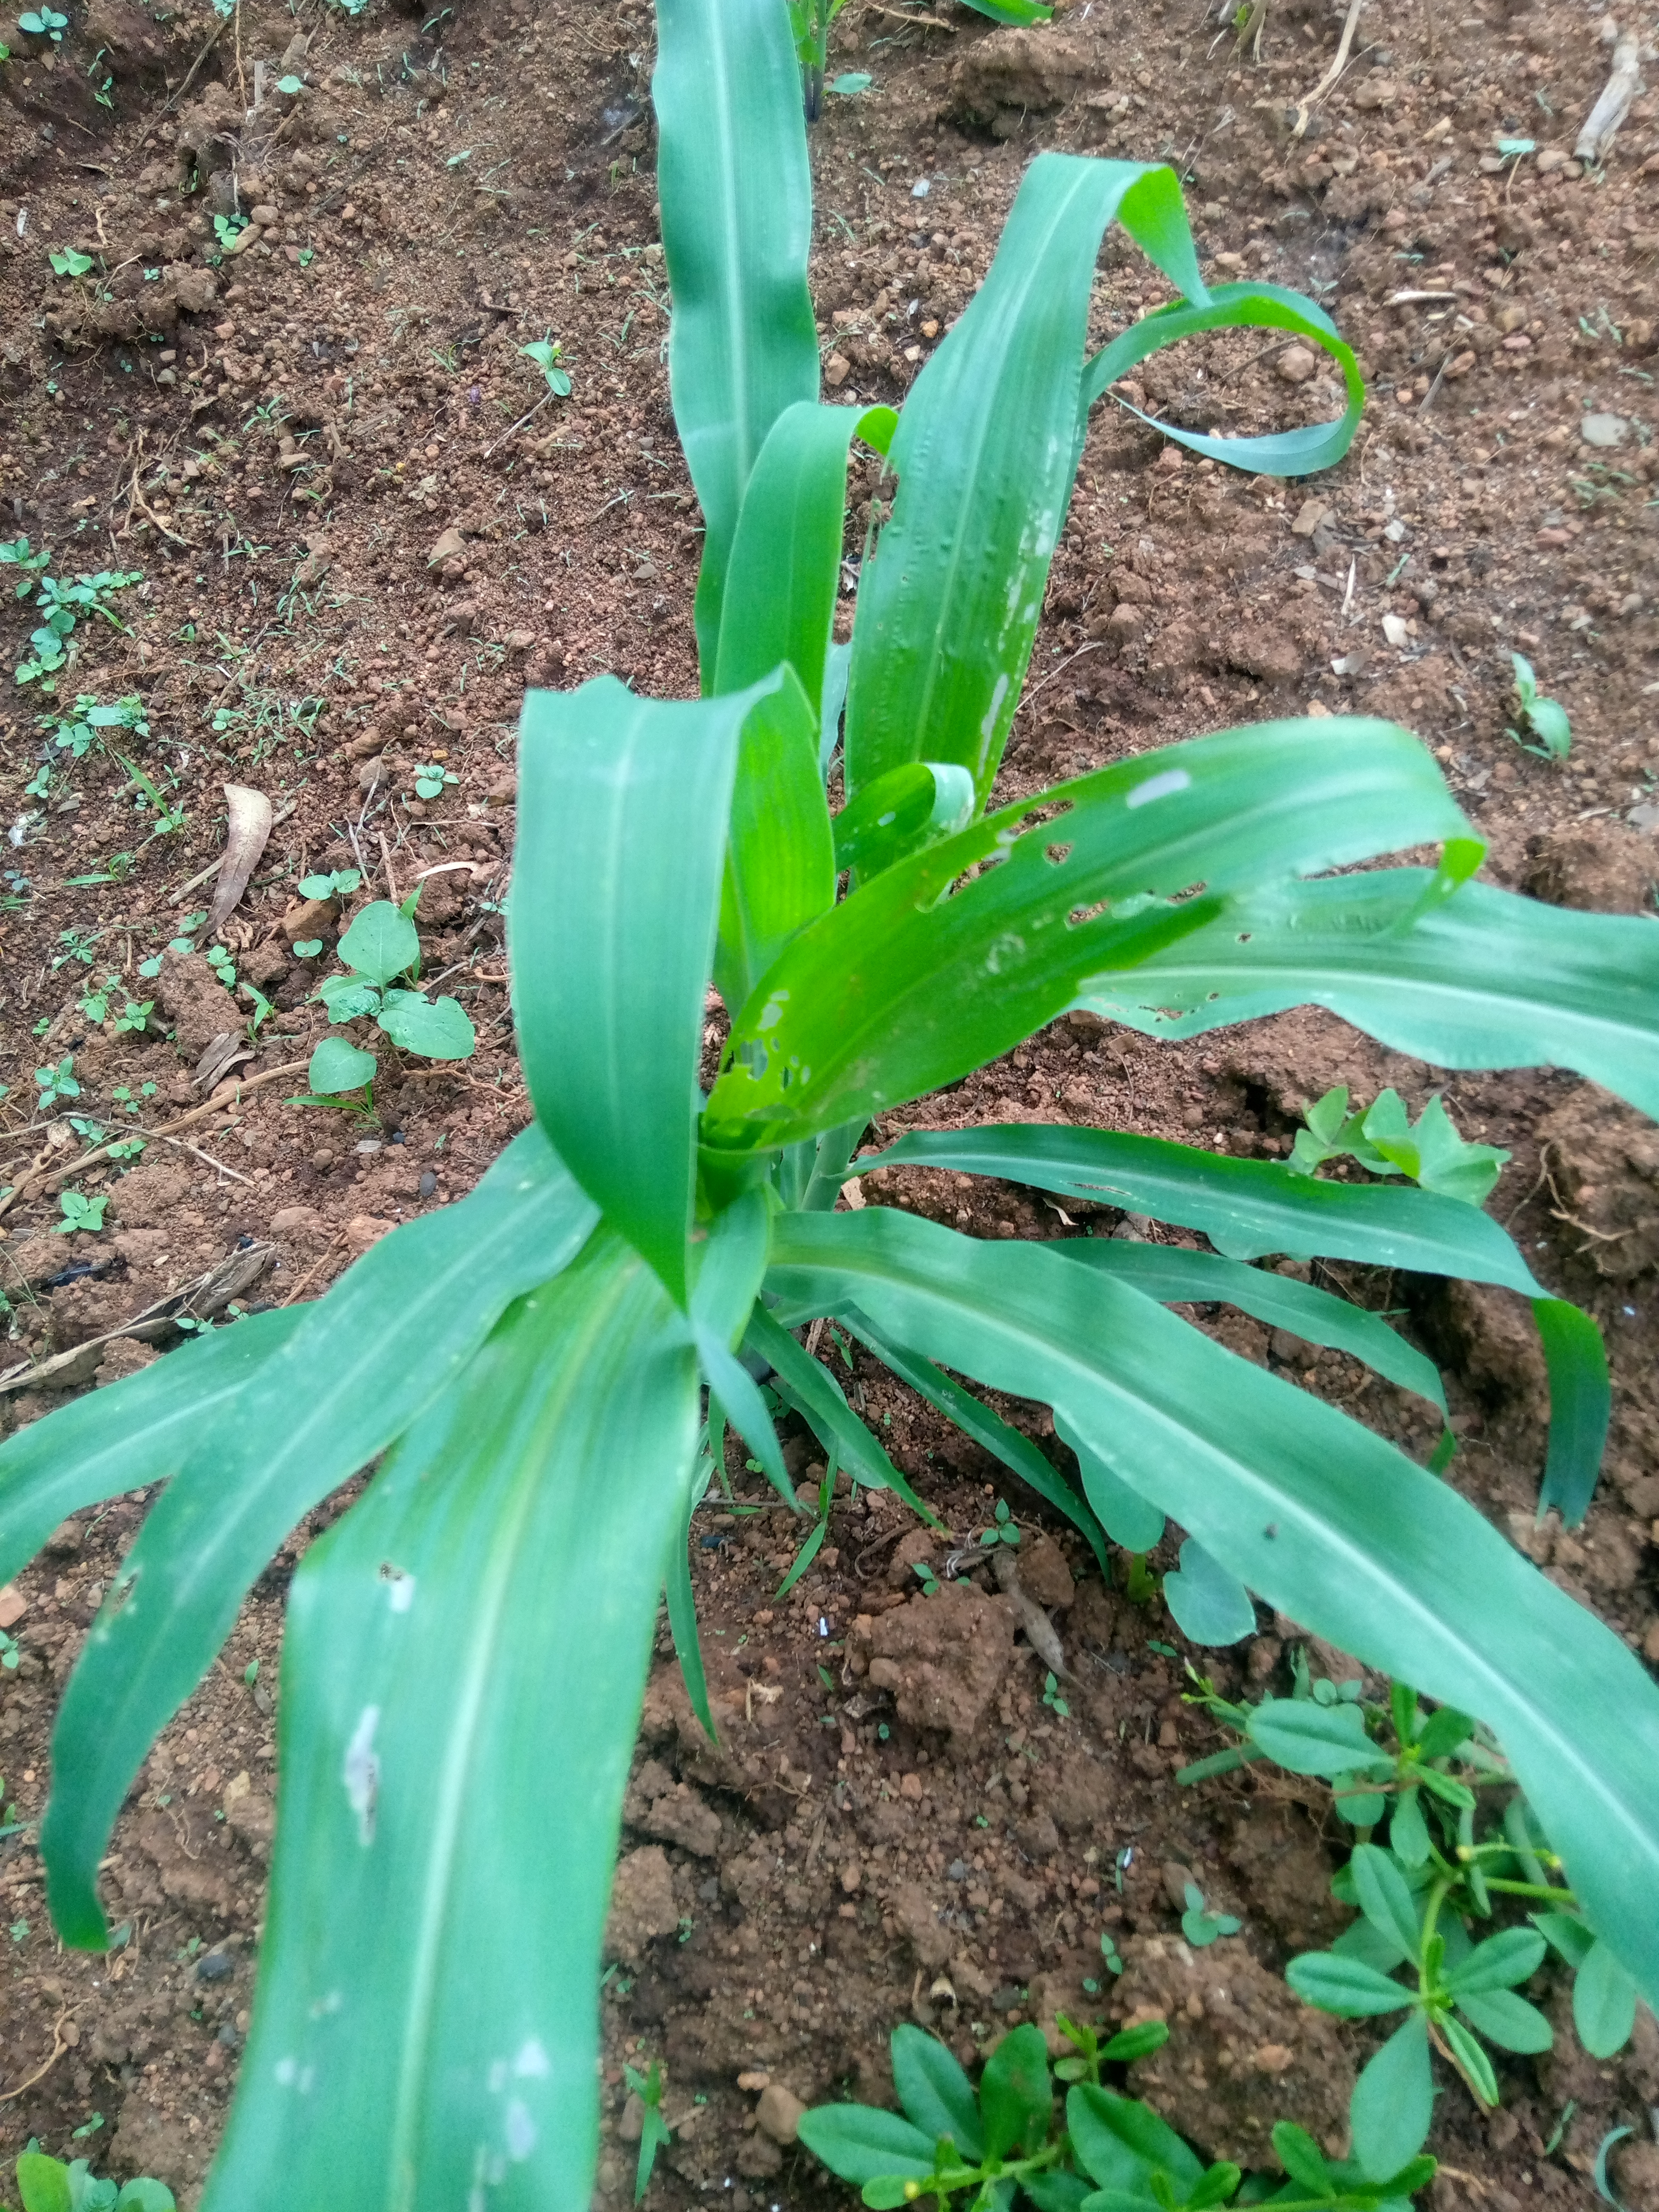
Label: spodoptera_frugiperda